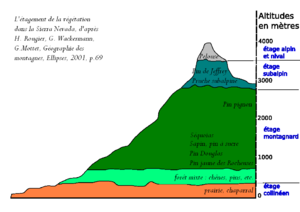
La sierra Nevada /ˈsjera neˈβaða/ est un massif montagneux élevé, principalement situé dans l'Est de la Californie et marginalement dans l'Ouest du Nevada, aux États-Unis. Son principal sommet est le mont Whitney. La sierra Nevada offre une grande diversité de paysages. La variété de la faune, de la végétation et du relief dépend de l'altitude et du versant. Derrière la sierra Nevada se trouve un grand désert : la vallée de la Mort. La chaîne offre plusieurs parcs naturels dont le Yosemite, renommé pour ses forêts, ses cascades et ses falaises granitiques.